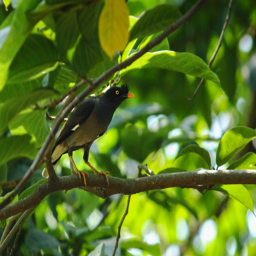
biological species but in an uncommon lighting :)